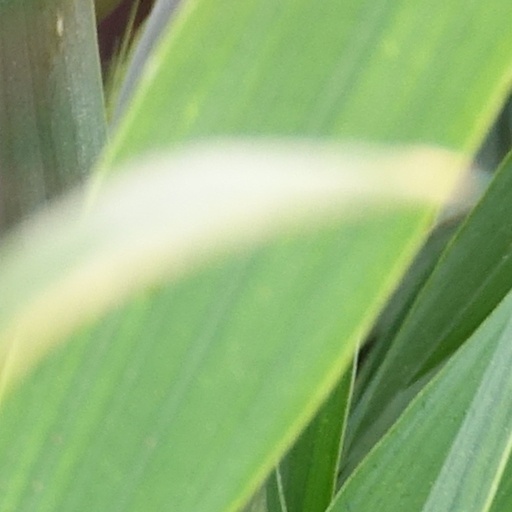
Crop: wheat